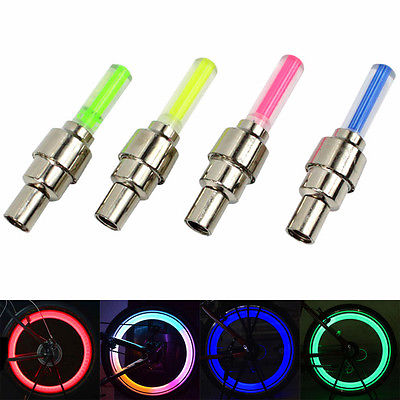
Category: lamp